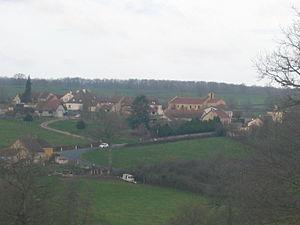
Bourg de Neuilly vu de la motte Monin (domaine des Bertaux)